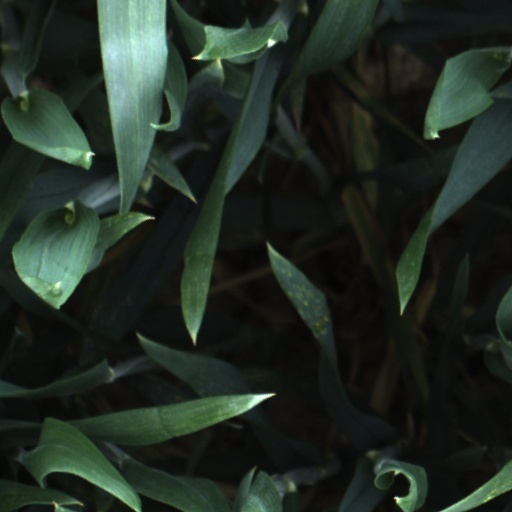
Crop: wheat